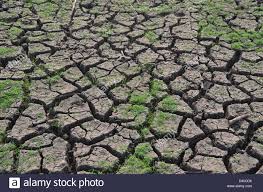
Soil type: Clay soil